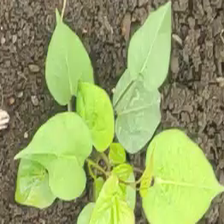
Weed species: Obscure_morning _glory(Ipomoea obscura)